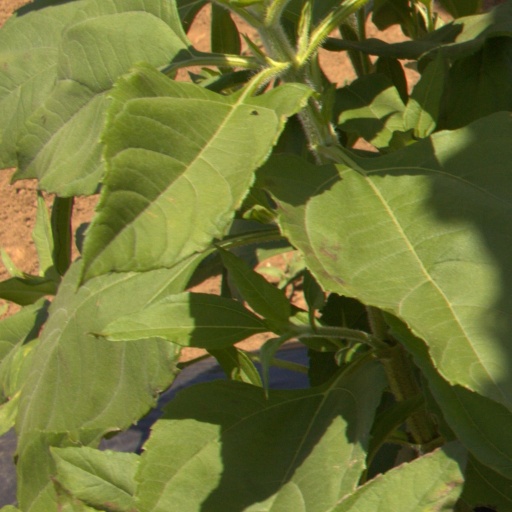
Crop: Jerusalem artichoke